20th (2nd Württemberg) Uhlans "King William I"

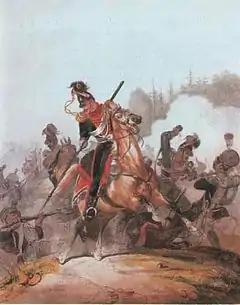
The regiment by H. A. Eckert, 1835

The 20th (2nd Württemberg) Uhlans "King William I" (Ulanen-Regiment "König Wilhelm I." (2. Württembergisches) Nr. 20) was a cavalry regiment of the Army of Württemberg. The regiment was formed as dragoons in 1809, and was reorganized as uhlans in 1871. The regiment took part in Napoleon's Russian campaign, the Austro-Prussian War and Franco-Prussian War. In World War I it served as divisional cavalry for the 26th (1st Württemberg) Division. Formally disbanded on May 1, 1919, the regiment existed until September 1920 as "Abwicklungsstelle". The 1st Squadron/18th Horse bore the regiment's tradition in the new Reichsheer.